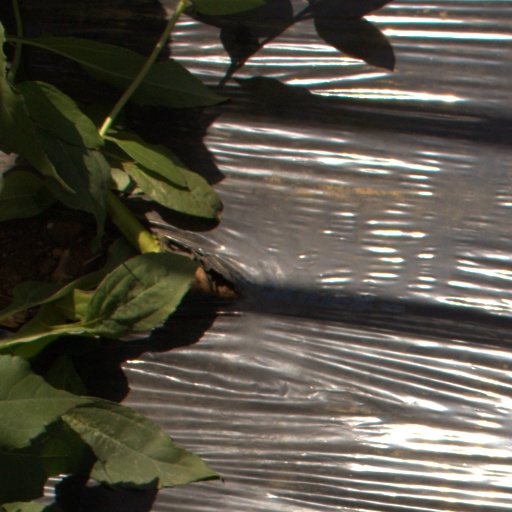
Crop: Jerusalem artichoke